Bernard Cribbins

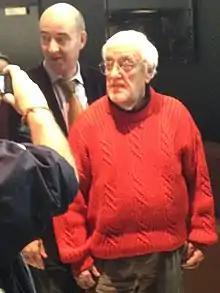
Cribbins with Nicholas Briggs at the "Doctor Who" 50th Anniversary Celebration Weekend in 2013

National Life Stories conducted an interview (C1173/14) with Cribbins on his memories of Richard Negri in 2006 for its An Oral History of Theatre Design collection held by the British Library.